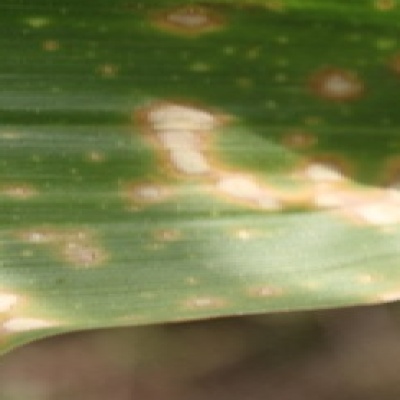
Label: Corn_(Maize)___Leaf_Spot